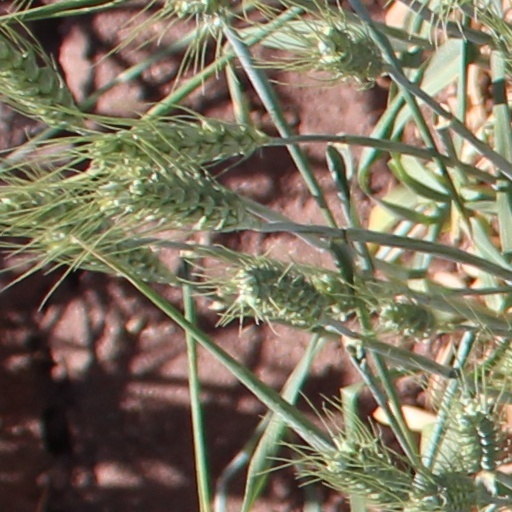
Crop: wheat